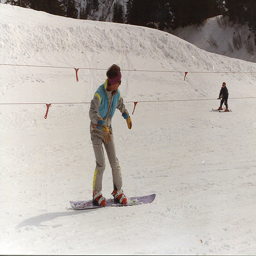
A woman is snowboarding down a snowy hill.
a woman snowboards down the side of a snow covered hill
A man is snowboarding down a snowy hill.
A guy on a snowboard skiing down a mountain slop.
a snowboarder riding the slopes amongst a skier